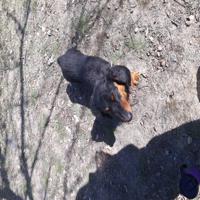
Weather: sun or clear